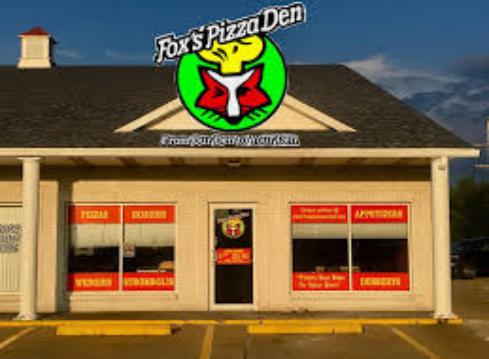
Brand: Fox's Pizza Den
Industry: Food